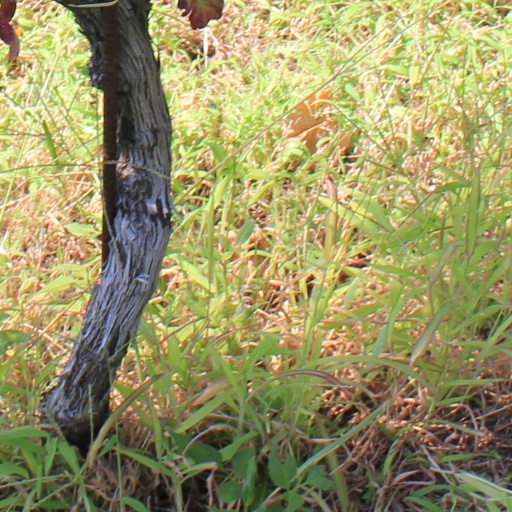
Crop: grape